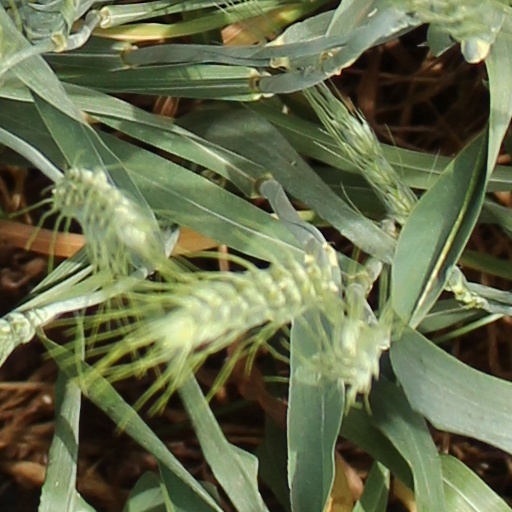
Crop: wheat